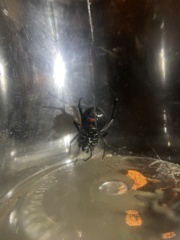
Species: Lactrodectus_hesperus